International roughness index

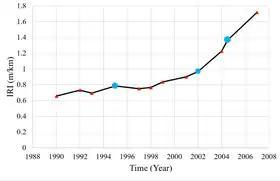
Roughness progression for a road in Texas, US. Blue dots show the times of maintenance.

The international roughness index (IRI) is the roughness index most commonly obtained from measured longitudinal road profiles. It is calculated using a quarter-car vehicle math model, whose response is accumulated to yield a roughness index with units of slope (in/mi, m/km, etc.). Although a universal term, IRI is calculated per wheelpath, but can be expanded to a Mean Roughness Index (MRI) when both wheelpath profiles are collected. This performance measure has less stochasticity and subjectivity in comparison to other pavement performance indicators, such as PCI, but it is not completely devoid of randomness. The sources of variability in IRI data include the difference among the readings of different runs of the test vehicle and the difference between the readings of the right and left wheel paths. Despite these facts, since its introduction in 1986, the IRI has become the road roughness index most commonly used worldwide for evaluating and managing road systems.